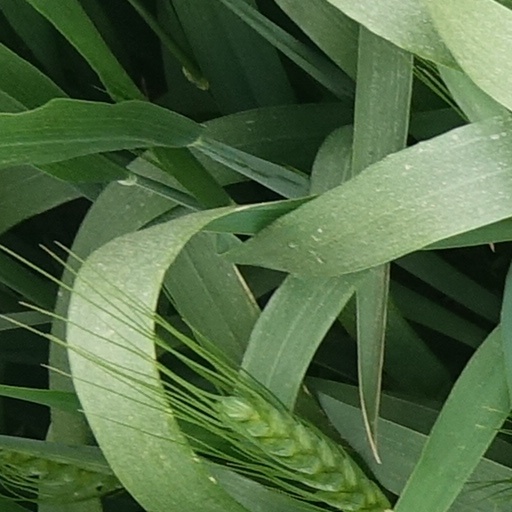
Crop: wheat